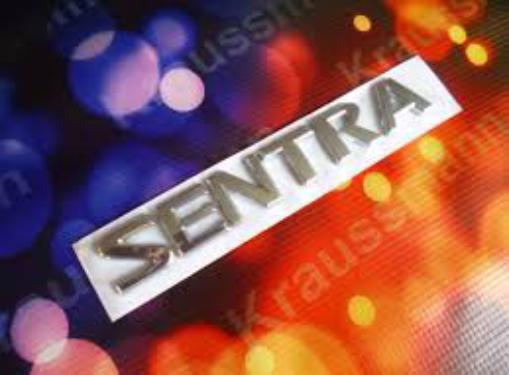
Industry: Transportation